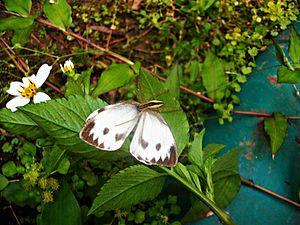
Dolomedes saganus est une espèce d'araignées aranéomorphes de la famille des Pisauridae.